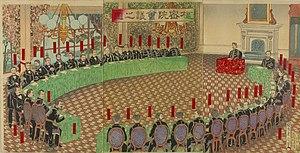
Le Gardien du sceau privé du Japon était un fonctionnaire important du gouvernement de l'Empire du Japon. Il était responsable de la garde du sceau privé du Japon et des armoiries du Japon.
Le Conseil privé du Japon était le conseil consultatif de l'empereur du Japon de 1888 à 1947.
Toyohara Chikanobu, né le 26 septembre 1838 - mort le 29 septembre 1912, est l'un des derniers maîtres incontestables de l'estampe japonaise de la deuxième moitié du XIXᵉ siècle. Son œuvre est essentielle dans la transition entre l'ukiyo-e traditionnel et le nouveau style shin-Hanga.